Mangga Besar railway station

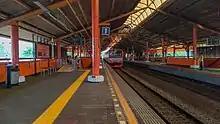
The platform of the station

The Mangga Besar Station building is modern with a touch of orange panels which are still maintained to this day and have never been painted. It is known that the project, which began in February 1988, spent Rp. 432.5 billion and at the time it was inaugurated was not fully completed until it was fully operational a year later.